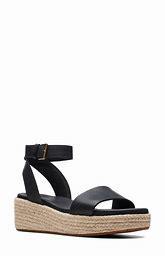
Brand: Clarks
Model: 100